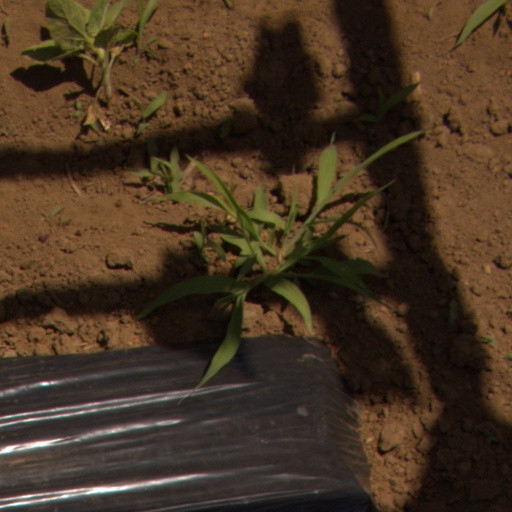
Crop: Jerusalem artichoke